Ivan Aleksandrovich Lebedev

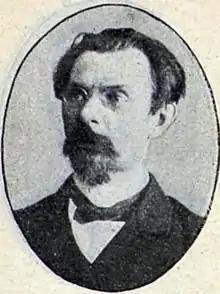
1907

Ivan Aleksandrovich Lebedev (1856 or 1861, Arkhangelsk Governorate – after 1917) was a son of an orthodox priest, a member of the Socialist Revolutionary Party, a justice of the peace, and a deputy of the Second Duma of the Russian Empire from the Arkhangelsk Governorate (1907); some sources state that he became a member of the Trudoviks.